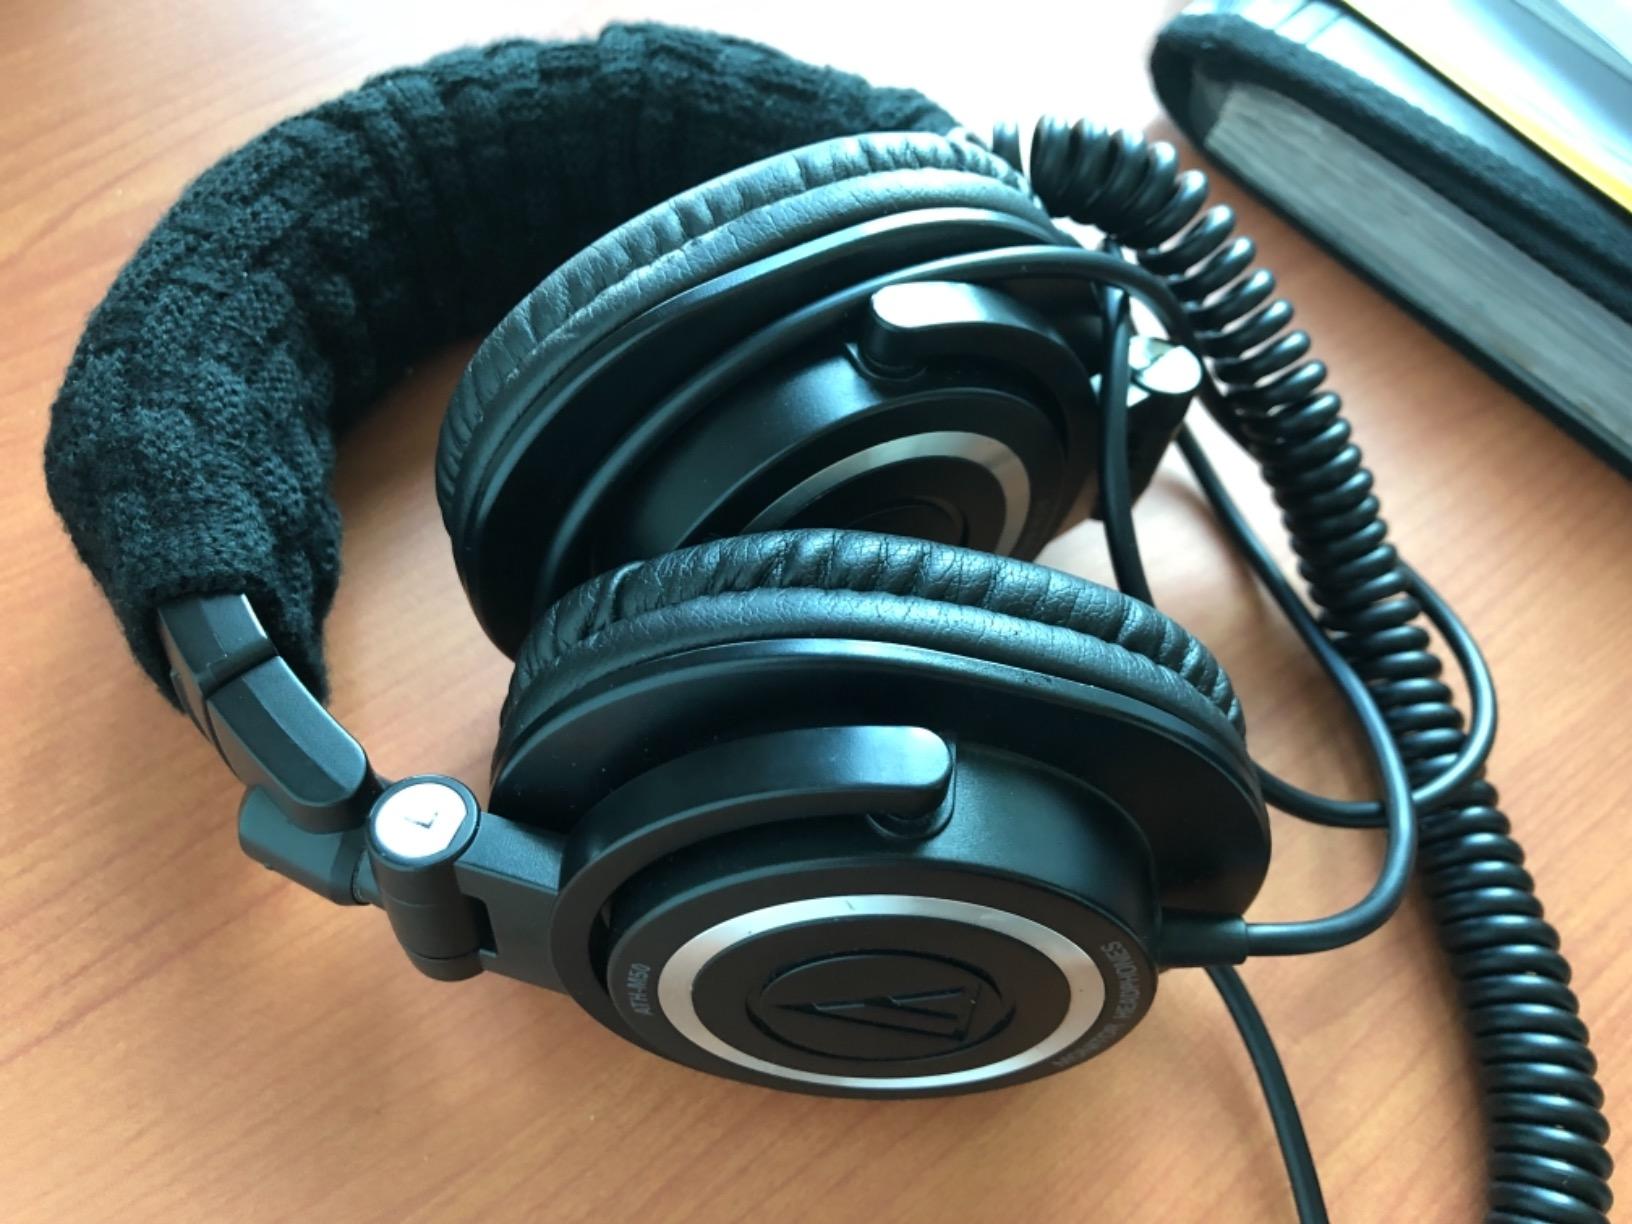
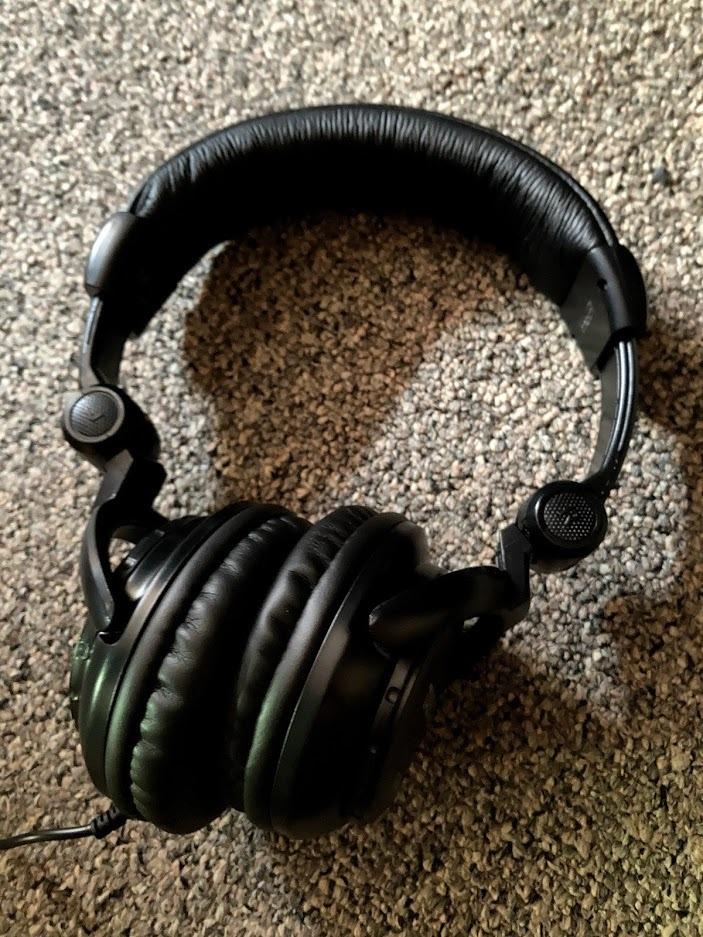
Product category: headphones
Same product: no